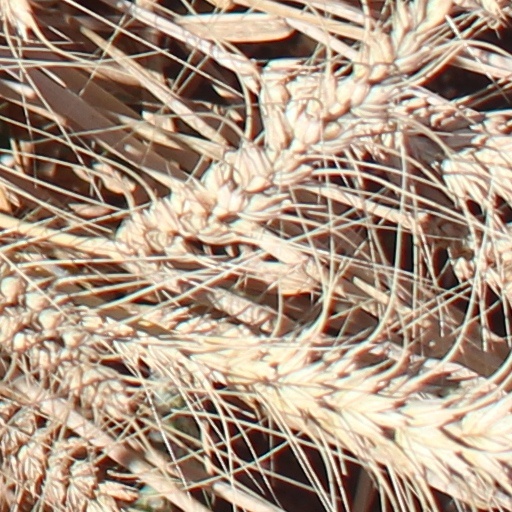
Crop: wheat